Ferrari F50 GT

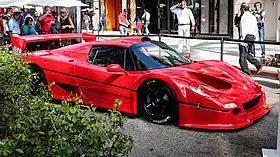
Chassis #001 on Rodeo Drive, Beverly Hills, 2014

The Ferrari F50 GT (also known as the Ferrari F50 GT1) is a racing derivative of the Ferrari F50, intended to compete in the BPR Global GT Series against other series rivals, such as the McLaren F1 GTR. After the series folded, Ferrari was unhappy with homologation specials such as the Porsche 911 GT1 being allowed in the newly formed FIA GT Championship and decided to cancel the project due to lack of funding to compete.